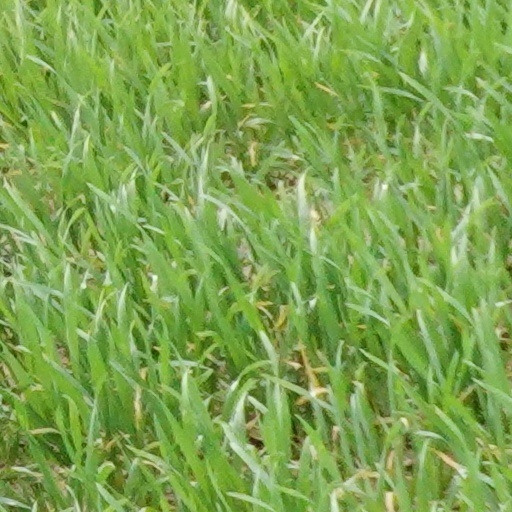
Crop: wheat